Emergency tow vessel

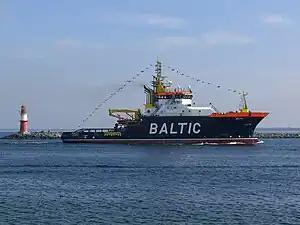
German ETV "Baltic"

An emergency tow vessel, also called emergency towing vessel, (ETV) is a multi purpose boat used by state authorities to tow disabled vessels on high seas in order to prevent dangers to man and environment. The disabled vessel is either towed to a safe haven or kept in place against wind and current until commercial assistance by tug boats has arrived on site or until it has been repaired to the extent of being able to manoeuvre on its own. The need for ETVs as a preventive measure has arisen since the number of available commercial salvage tugs was reduced while potential dangers from individual vessels have increased. E.g. Spain has fourteen, Turkey has eleven, Germany operates eight, Norway has seven, France has five, Sweden three and the Netherlands, Poland, South Africa, Iceland and Finland each have one official emergency tug boat. Australia also operates emergency response vessels. The United Kingdom's four strong ETV fleet was to be disbanded in September 2011 due to budget cuts but the two vessels operating in Scottish waters received an extension of contract until the end of 2011.